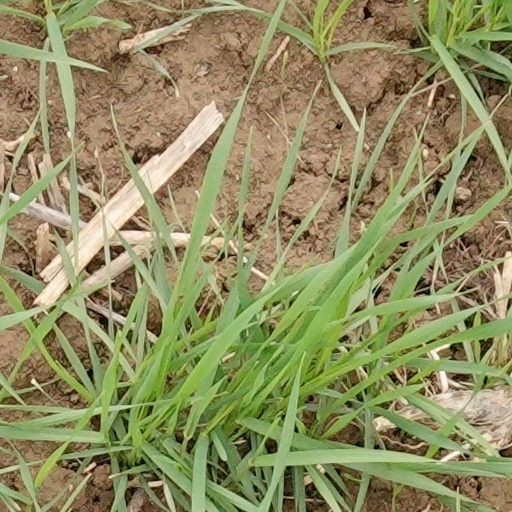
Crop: wheat